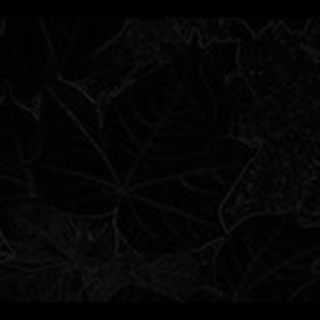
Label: healthy_cotton